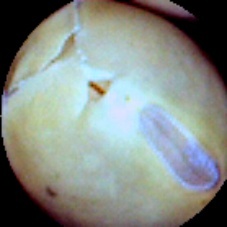
Label: Skin-damaged